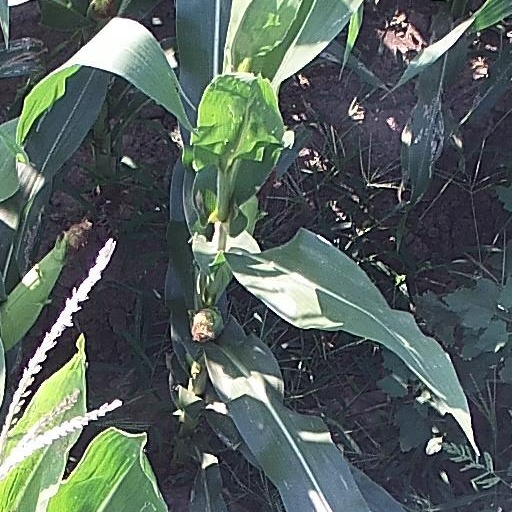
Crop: maize; corn